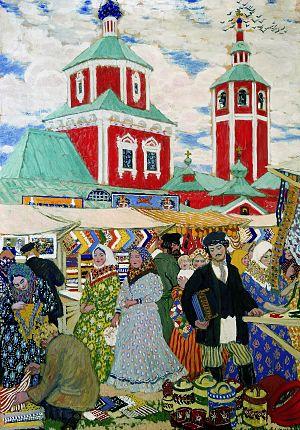
Boris Mikhaïlovitch Koustodiev est un peintre russe et décorateur de scènes de théâtre.